Gangnido

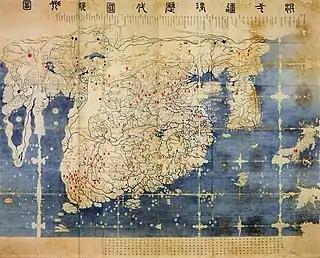
The later Honkōji version of the map.

Another copy (Honkōji copy) was discovered in Honkōji temple of Shimabara, Nagasaki in 1988. It is 220 cm by 280 cm, much larger than the Ryūkoku copy, and painted on paper. It seems that the Honkōji copy was created in Japan during the Edo period. The place names of Korea suggest that it was revised around the 1560s.